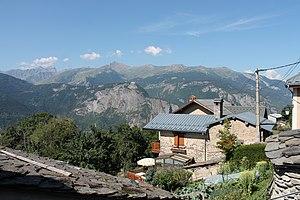
Toits et vue depuis le village du Thyl (août 2018).
Thyl est une ancienne commune française située en Maurienne dans le département de la Savoie. Elle est rattachée à Saint-Michel-de-Maurienne le 13 septembre 1972.